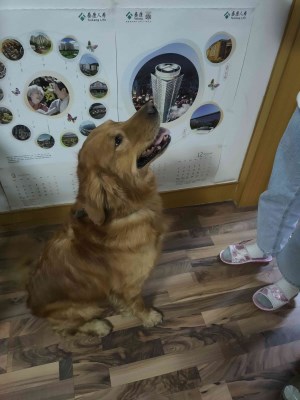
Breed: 5355-n000126-golden_retriever